Galactorius of Lescar

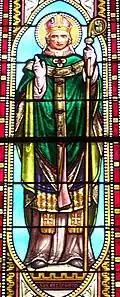
Stained glass window of Saint Galactorius in the church of Mimizan

It is difficult to conceive of the bishop, despite his possible sympathy with Clovis, taking arms in 506 against Alaric II, who had just given evidence of his tolerance for Roman Catholics by authorising them to hold a council. It is more likely that Galactorius was at Mimizan towards 507 to meet the bishop of Bordeaux and was surprised by Visigoth troops retreating towards the Pyrenees after having been routed at the Battle of Vouillé by the Frankish army. Doubtless humiliated by their defeat, hostile to Roman Catholics and eager for vengeance, such a group would easily have put to death the Catholic bishop of Lescar.